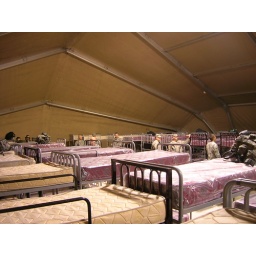
There are about 240 beds in this large tent with a door big enough for small aircraft